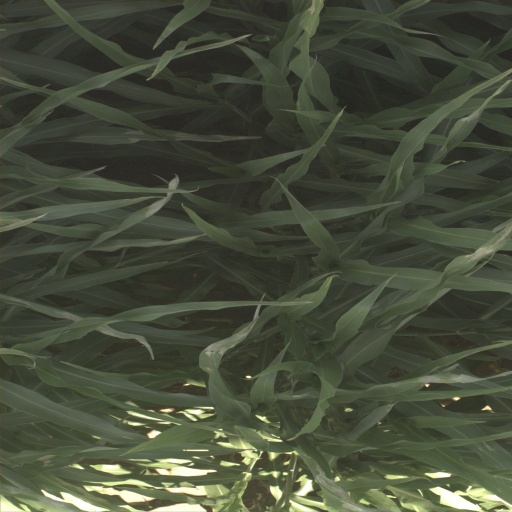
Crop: sorghum